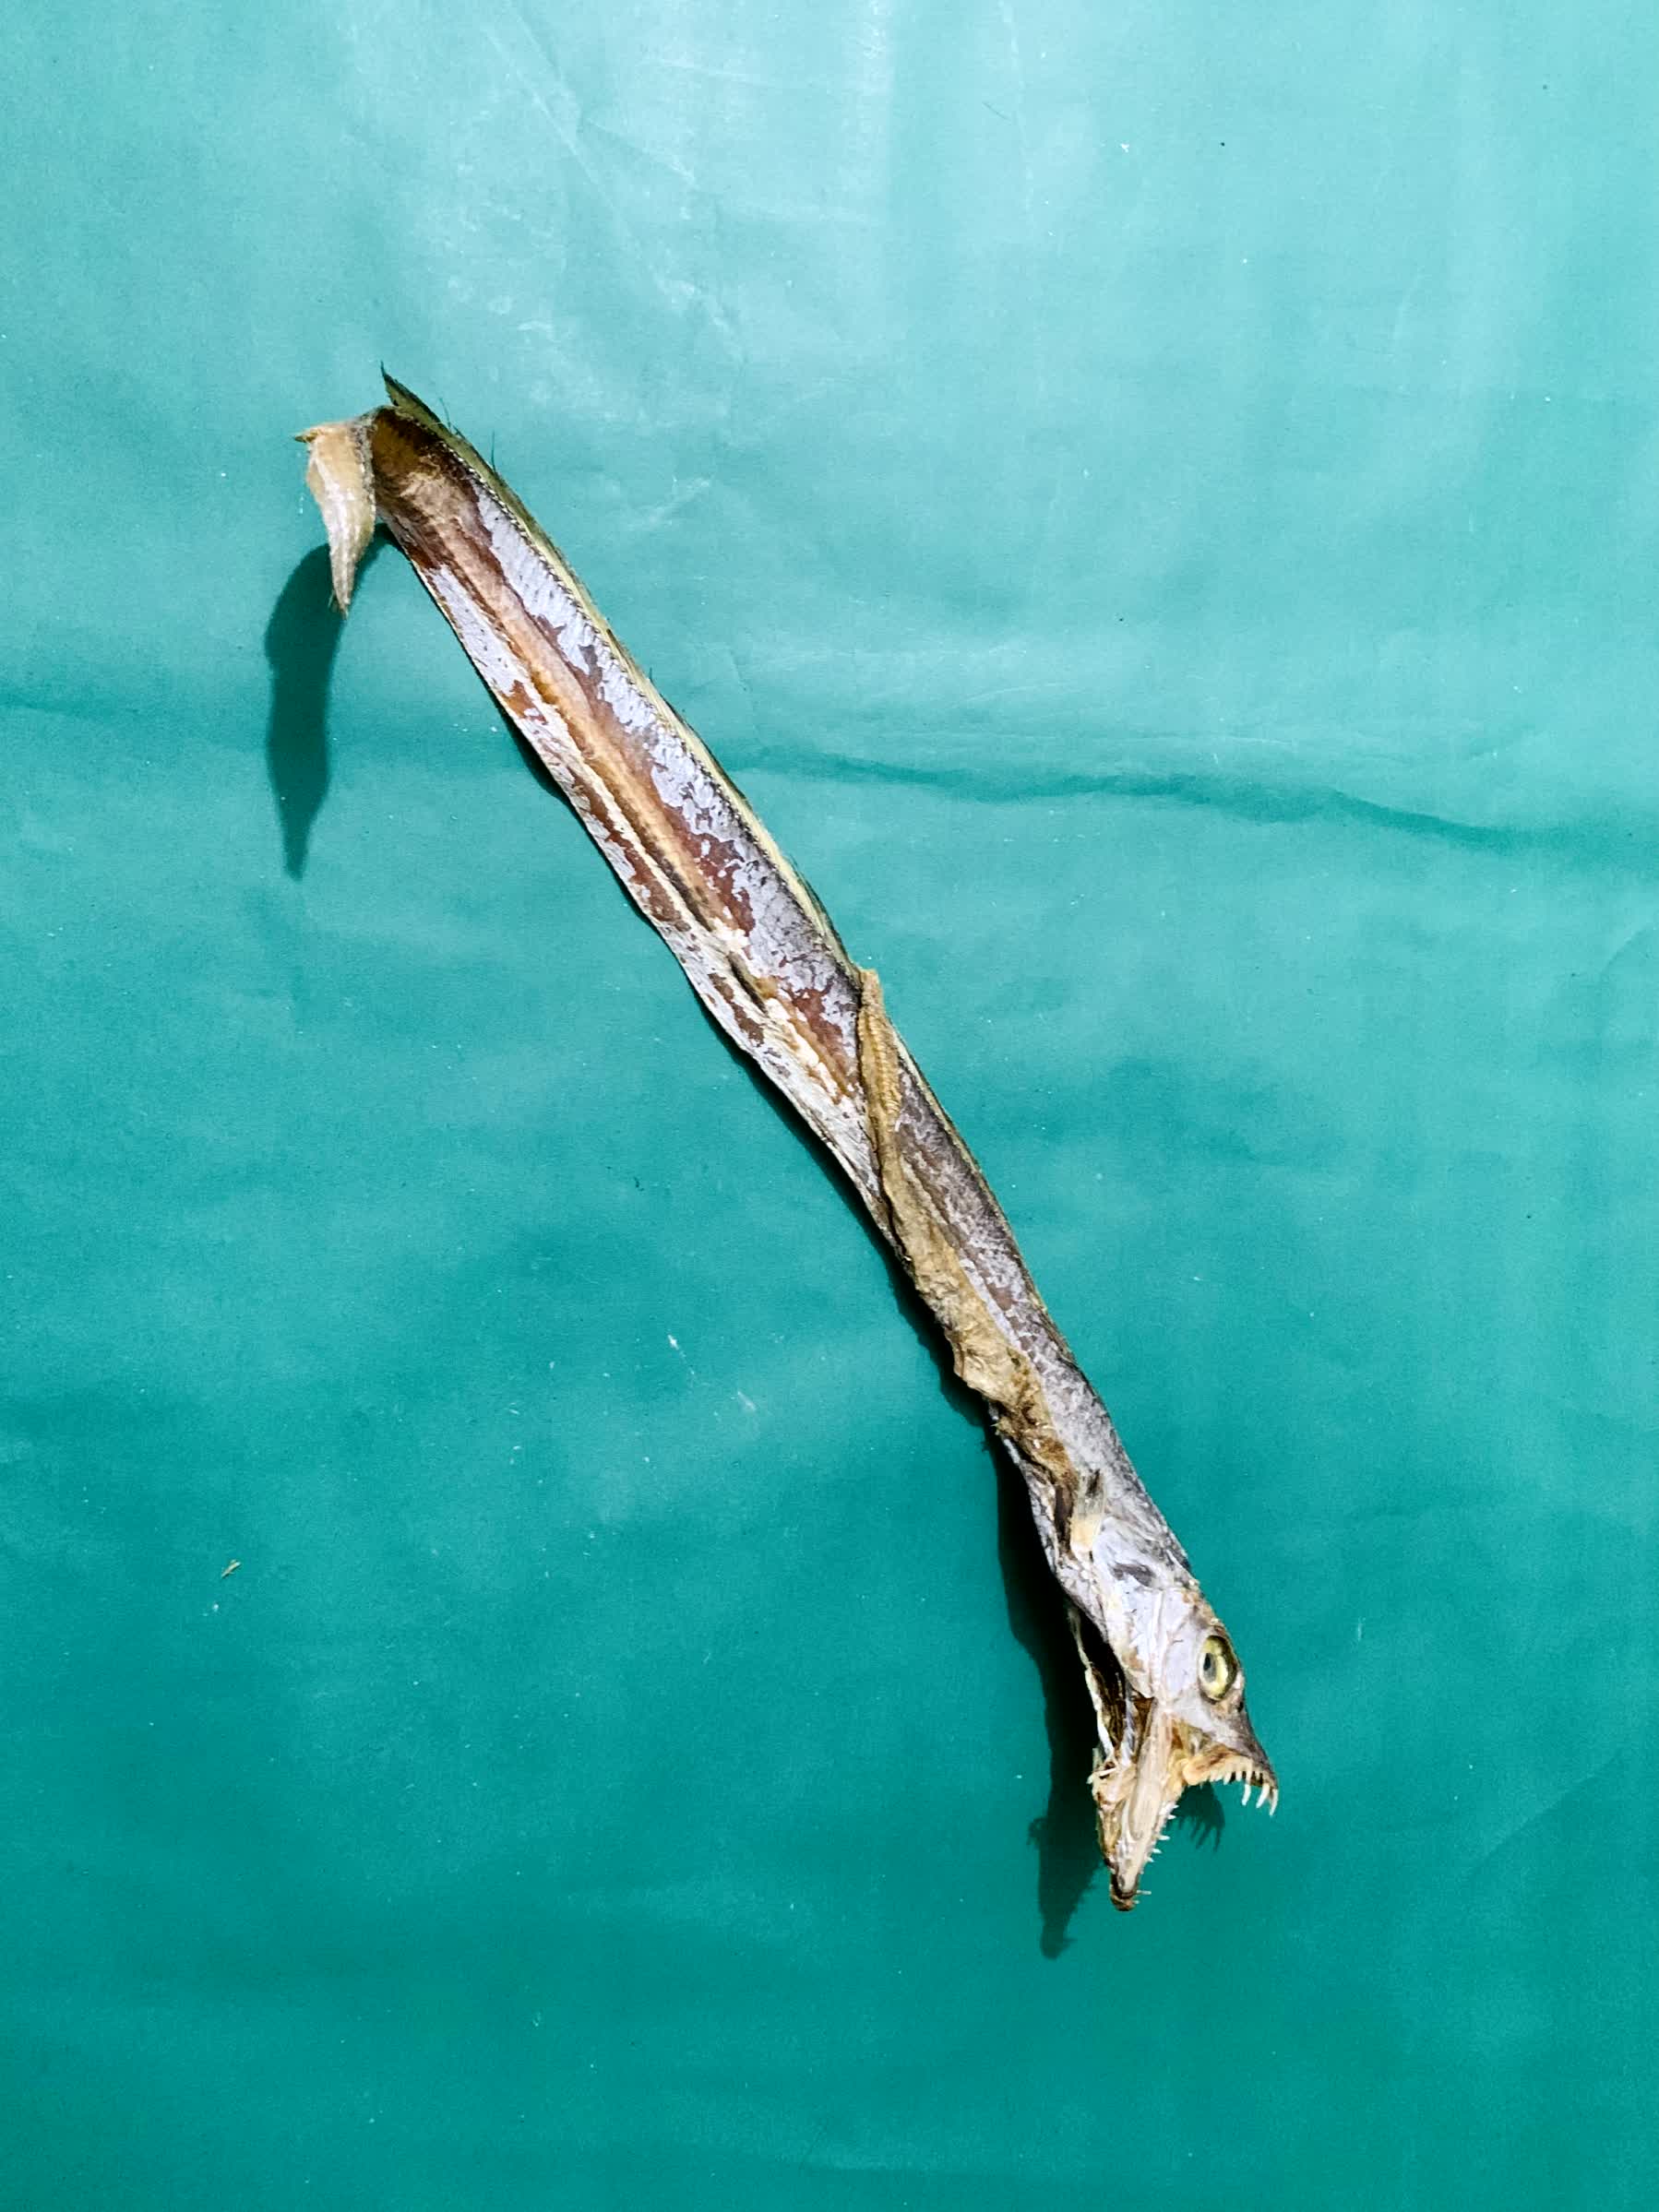
Species: Churi